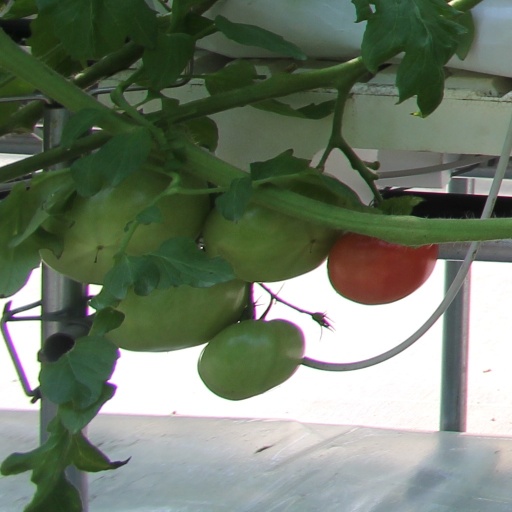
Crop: tomato